Nota

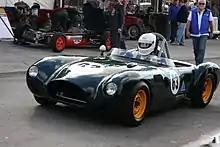
1958 Nota Minx Streamliner

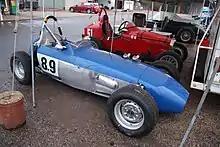
1960 Nota Formula Junior

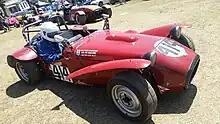
1962 Nota Sportsman

Nota Sports and Racing Cars is an automobile manufacturer in Australia that was established in 1952. Their best-selling car was the Nota Fang, with 105 cars built between 1968 and 1975.